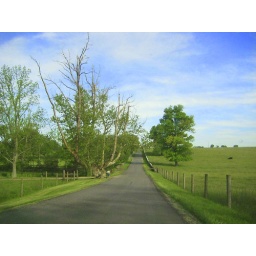
in the car headed home from the winery